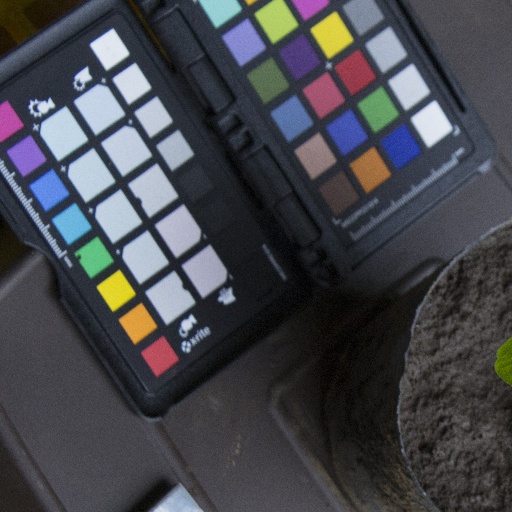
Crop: soybean